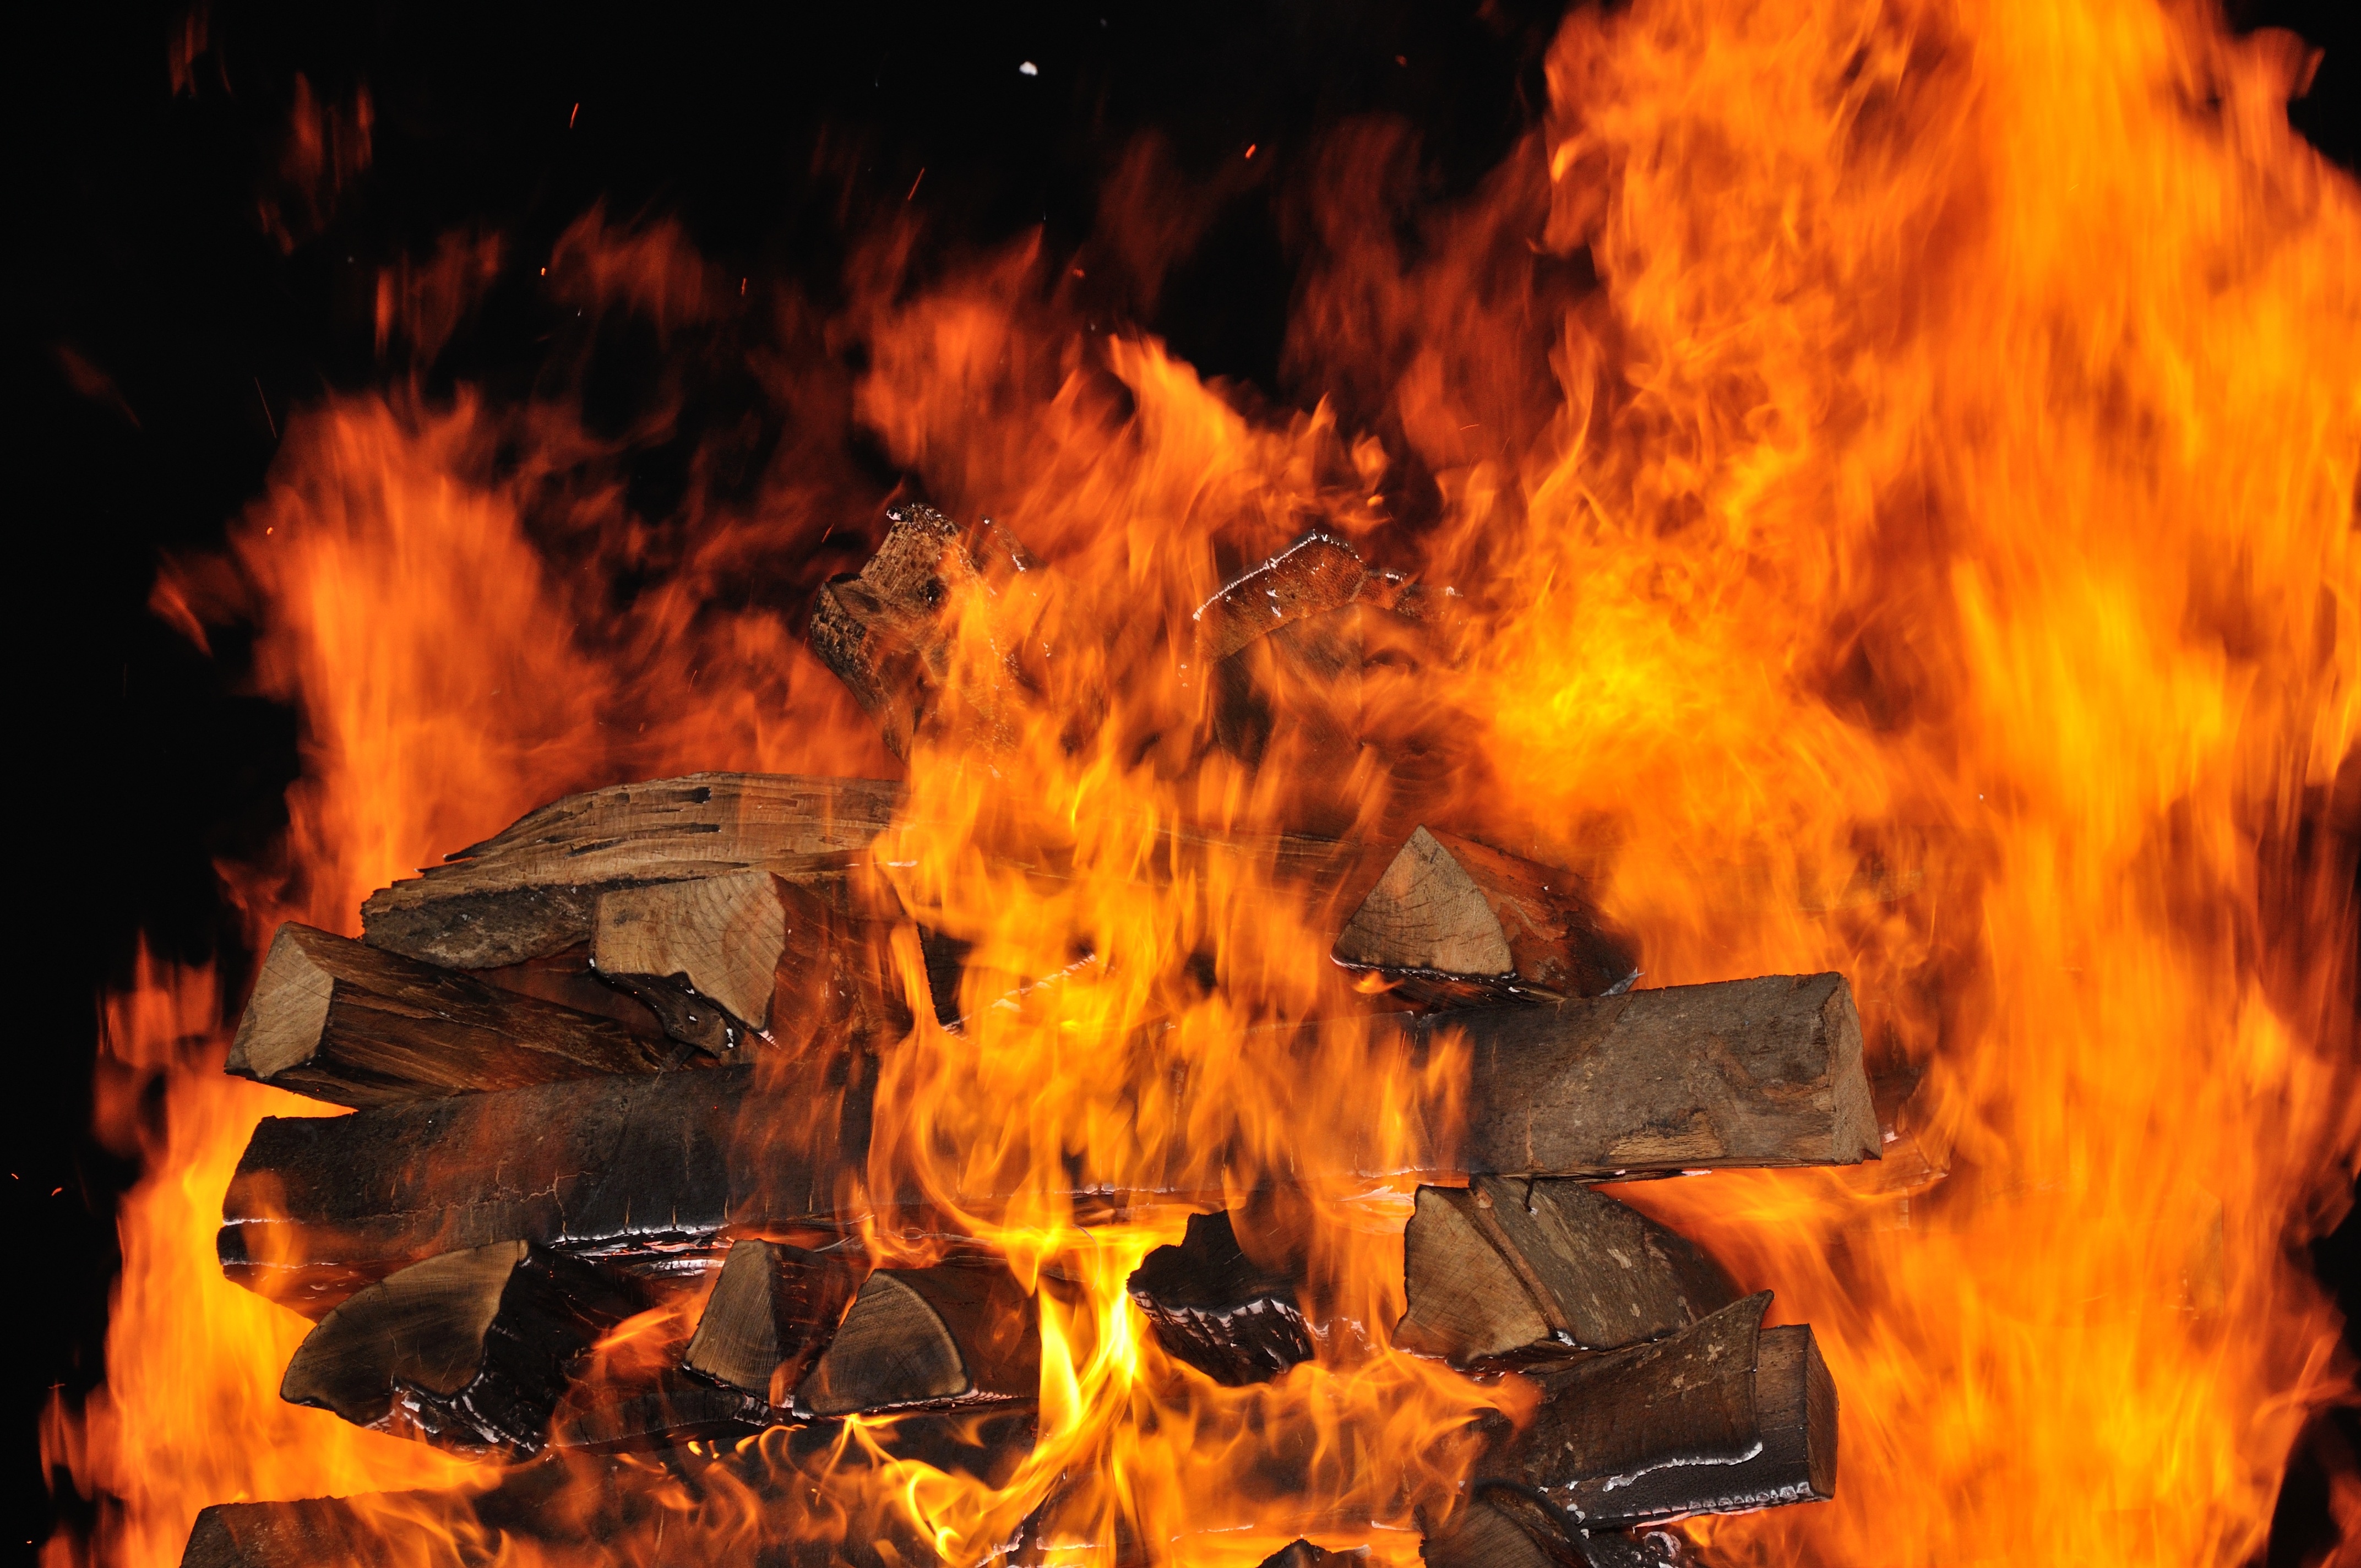
flame, fire, campfire, bonfire, participant, geological phenomenon, fire walking, vip coaching